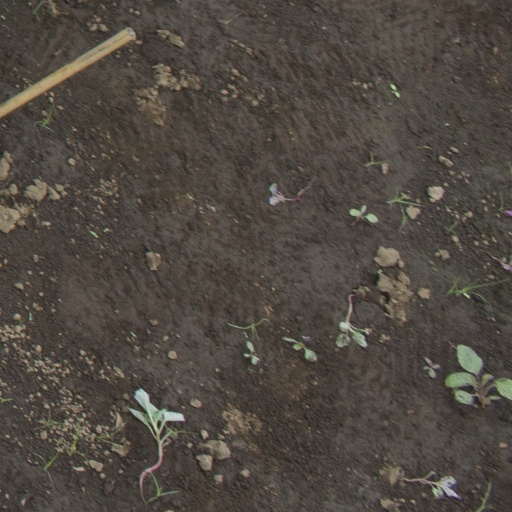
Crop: soybean